Paleontology in Maryland

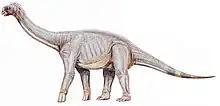
"Astrodon".

No Precambrian fossils are known from Maryland. As such, the state's fossil record does not begin until the Paleozoic. Maryland was covered by a warm shallow sea during the Cambrian and Ordovician periods. Geologic forces elevated the state above sea level late in the latter period, although the seas later returned. During the Devonian another period of uplift raised the state out of the sea, before erosion and subsidence brought it back under. One final episode of uplift during the Paleozoic occurred at the boundary between the Carboniferous and Permian. Maryland was home to creatures like brachiopods and bryozoans during periods where the state was under seawater. While the sea was absent, horsetails and scale trees grew across the state. Maryland was hot and humid during the late Paleozoic. By the end of the era the state was almost entirely a terrestrial environment.